Bristol Beaufighter

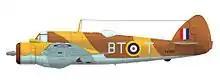
Bristol Beaufighter Mk.Ic of the 252 Squadron RAF, 1942

In general, with the exception of the powerplants used, the differences between the preceding Beaufort and Beaufighter were minor. The wings, control surfaces, retractable landing gear and aft section of the fuselage were identical to those of the Beaufort, while the wing centre section was similar apart from certain fittings. The areas for the rear gunner and bomb-aimer were removed, leaving only the pilot in a fighter-type cockpit. The navigator-radar operator sat to the rear under a small Perspex bubble where the Beaufort's dorsal turret had been. Each crew member had his own hatch in the floor of the aircraft. The front hatch was behind the pilot's seat, whose back collapsed to allow the pilot to climb over and into the seat. In an emergency, the pilot could operate a lever that remotely released the hatch, grasp two steel overhead tubes and lift himself out of his seat, swing his legs over the open hatchway, then let go to drop through. Evacuating the aircraft was easier for the navigator, as the rear hatch was in front of him and without obstruction.